Link (Mars)

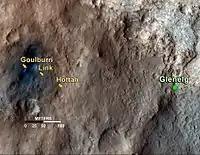
""Goulburn"", ""Link"" and "Hottah"" rock outcrop - suggest "vigorously" flowing water in an ancient streambed (September 27, 2012).

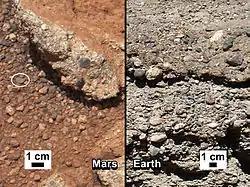
The sedimentology of ""Link"" (left) is strikingly similar to a terrestrial fluvial conglomerate (right).

The outcrop is a conglomerate of gravel that has been well-sorted, containing well-rounded, smooth, abraded pebbles. Pebbles and gravel a few millimeters to centimeters across are embedded in amongst a finer, white matrix. This outcrop geology is strikingly similar to some terrestrial fluvial conglomerates. Around the rock are scattered well sorted loose gravel around 1 cm across, which are thought to be weathering out of the outcrop.